Manda Bala (Send a Bullet)

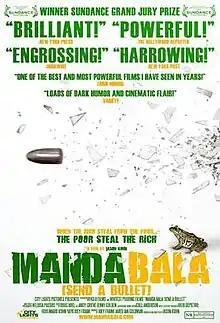
Theatrical release poster

Manda Bala (Send a Bullet) is a 2007 American documentary film directed by Jason Kohn about corruption and kidnapping in Brazil.